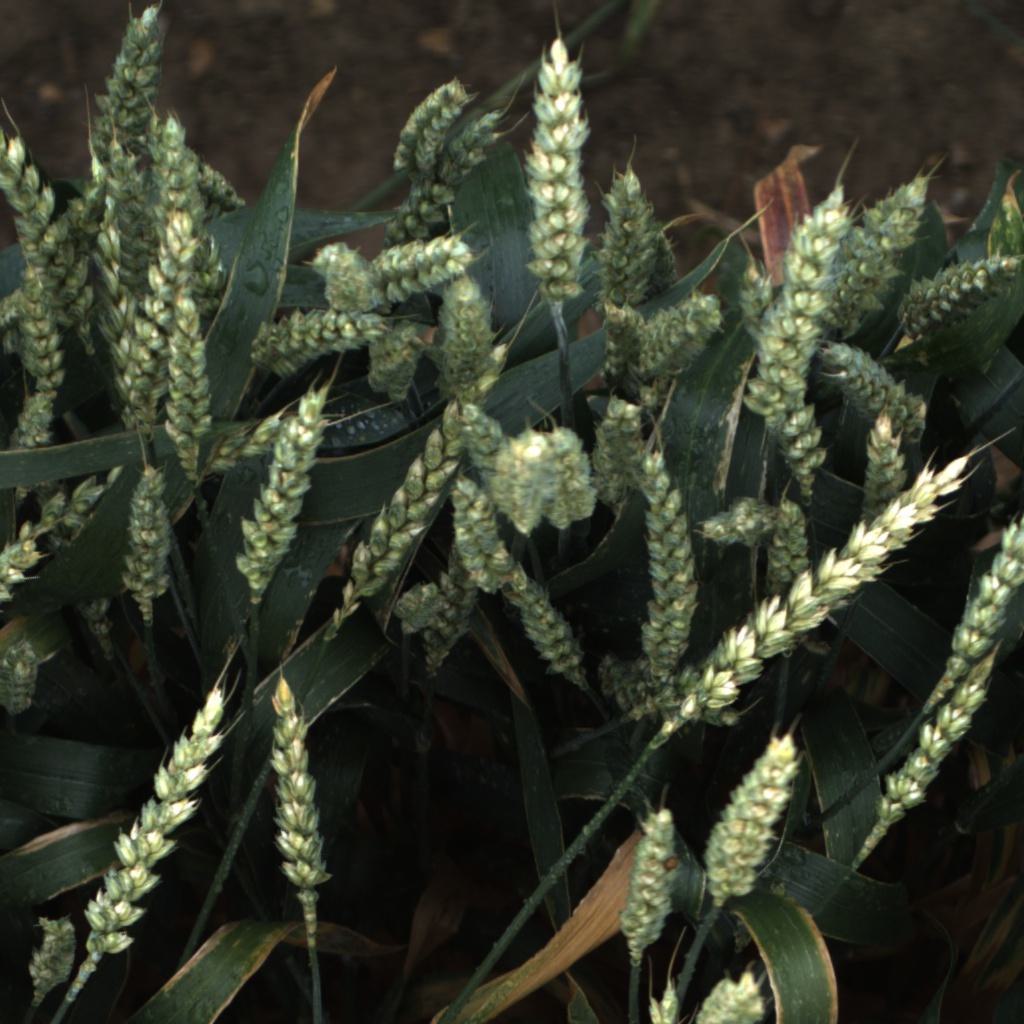
Country: UK
Location: Rothamsted
Wheat development stage: Filling - Ripening